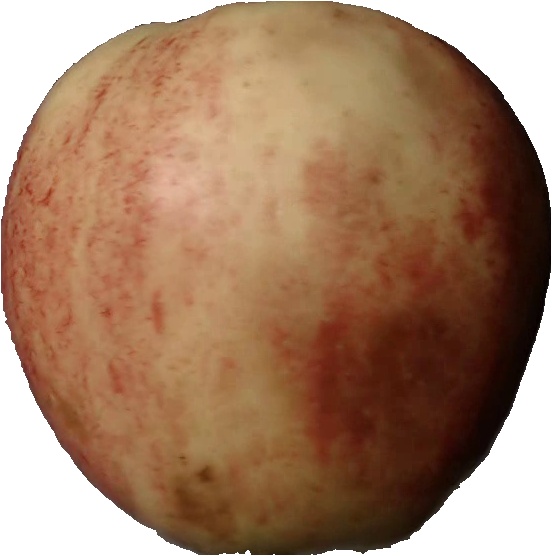
Label: apple_red_3